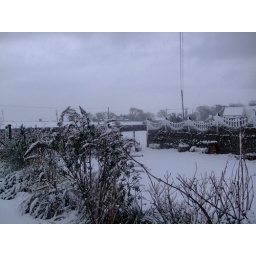
flower border in field